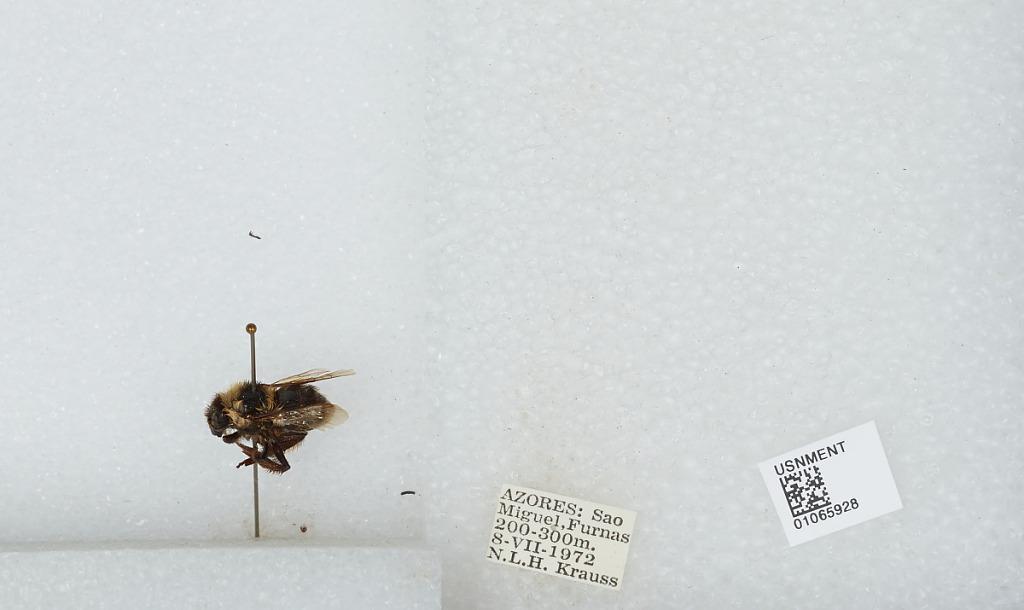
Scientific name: Bombus sp.
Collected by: N. Krauss
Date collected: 1972-7-8
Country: Portugal
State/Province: Azores
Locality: Furnas, Sao Miguel
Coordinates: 37.7722, -25.3131